You Can Thank Me Later

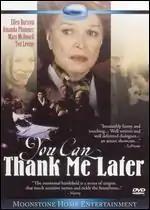
DVD cover

You Can Thank Me Later is a 1998 Canadian comedy-drama film directed by Shimon Dotan and starring Ellen Burstyn. The film is based on a play titled "Hyper-Allergenic" written and adapted for the screen by Oren Safdie.